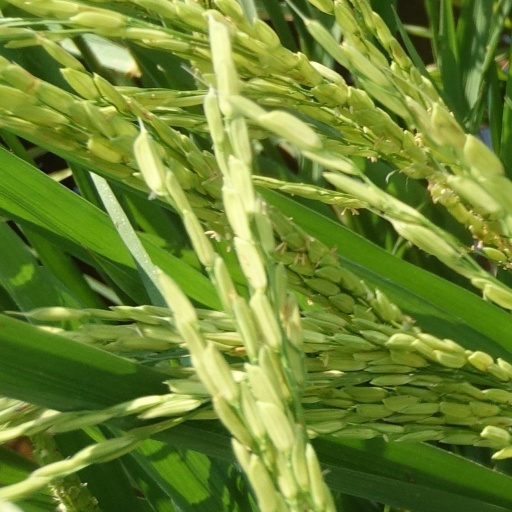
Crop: rice